Yuko Nagayama

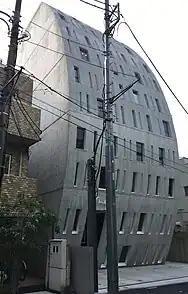

Yoko Nagayama's upcoming projects include 2 pavilions for the 2025 Osaka Expo: Panasonic Group Pavilion ‘Nomo no Kuni’ and 'Woman’s Pavilion' with Cartier. She is also involved in designing the lower part of the new icon Torch Tower for Tokyo, a large-scale redevelopment of 3.1 hectares located next to Tokyo Station.